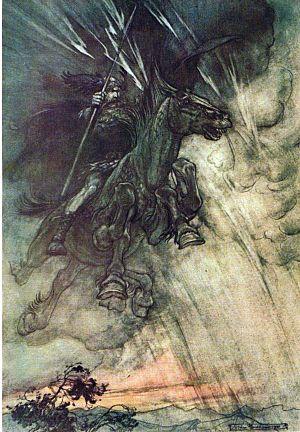
Equideow est un jeu d'élevage en free-to-play accessible par navigateur, créé en 2005 par le studio Owlient, depuis racheté par Ubisoft. Ce jeu de simulation propose au joueur d'élever des chevaux et des ânes ainsi que de gérer un centre équestre. Disponible dans une vingtaine de langues, Equideow est conçu comme un jeu adapté à un public de jeunes filles, bien qu'il attire aussi des garçons. La possibilité de dépenser de l'argent réel dans ce jeu a souvent été critiquée.
Un Helhest ou Helhestr est, dans le folklore du Danemark et du Schleswig, un cheval à trois jambes associé au royaume des morts, Hel, ainsi qu'à la déesse scandinave de ce royaume, qui porte également le nom de Hel. Ce cheval mentionné par Jacob Grimm dans son étude de la mythologie teutonne l'est ensuite durant tout le XIXᵉ siècle où, selon la croyance populaire, le Helhest, cheval fantôme monté par la Mort, annonçait la maladie, les accidents et surtout les décès. Il pouvait aussi s'agir du fantôme d'un cheval enterré vivant sous les cimetières suivant une ancienne tradition, afin qu'il revienne guider les morts comme psychopompe. La légende veut que toute personne qui voie le Helhest soit sur le point de fermer les yeux et de s'en aller, c'est-à-dire de mourir. La vision du cheval ou le simple fait d'entendre ses pas s'avèrent mortels, le son des pas du Helhest sur ses trois jambes étant clairement identifiable.
Sleipnir est, dans la mythologie nordique, un cheval fabuleux à huit jambes capable de se déplacer au-dessus de la mer comme dans les airs, monture habituelle du dieu Odin. Il est mentionné dans l’Edda poétique, série de textes compilés au XIIIᵉ siècle à partir de sources plus anciennes, et dans l’Edda en prose, rédigée à la même époque par Snorri Sturluson. Selon ces deux sources, Sleipnir est le fils du dieu Loki et d'un puissant étalon, Svaðilfari. Décrit comme le plus rapide et « le meilleur de tous les chevaux », il devient la monture d'Odin qui le chevauche jusque dans la région de Hel ; toutefois, le dieu s'en sert surtout pour traverser le pont Bifröst afin de se rendre à la troisième racine d'Yggdrasil, où se tient le conseil des dieux. L'Edda en prose donne de nombreux détails sur les circonstances de la naissance de Sleipnir, précisant entre autres sa couleur grise.
Le cheval dans la mythologie nordique est le plus important des animaux par son rôle, aussi bien dans les textes, Eddas et sagas, que dans les représentations et les cultes. Presque toujours nommé, le cheval est associé aux dieux Ases et Vanes, aux héros ou à leurs ennemis dans la mythologie nordique. Il dépasse le simple rôle de moyen de transport, puisqu'il est au centre de nombreux rituels de fécondité et de fertilité en relation avec le dieu Freyr. Étroitement associé à la cosmogonie des anciens germano-scandinaves et à une profonde symbolique d'inspiration chamanique, ce psychopompe se voit confier la charge d'emporter les morts au Walhalla. Le cheval tire le char du soleil et de la lune et éclaire le monde avec sa crinière. Il est lié à de nombreux éléments vitaux, tels que la lumière, l'air, l'eau et le feu. Le cheval mâle est par ailleurs nettement valorisé par comparaison à la jument.